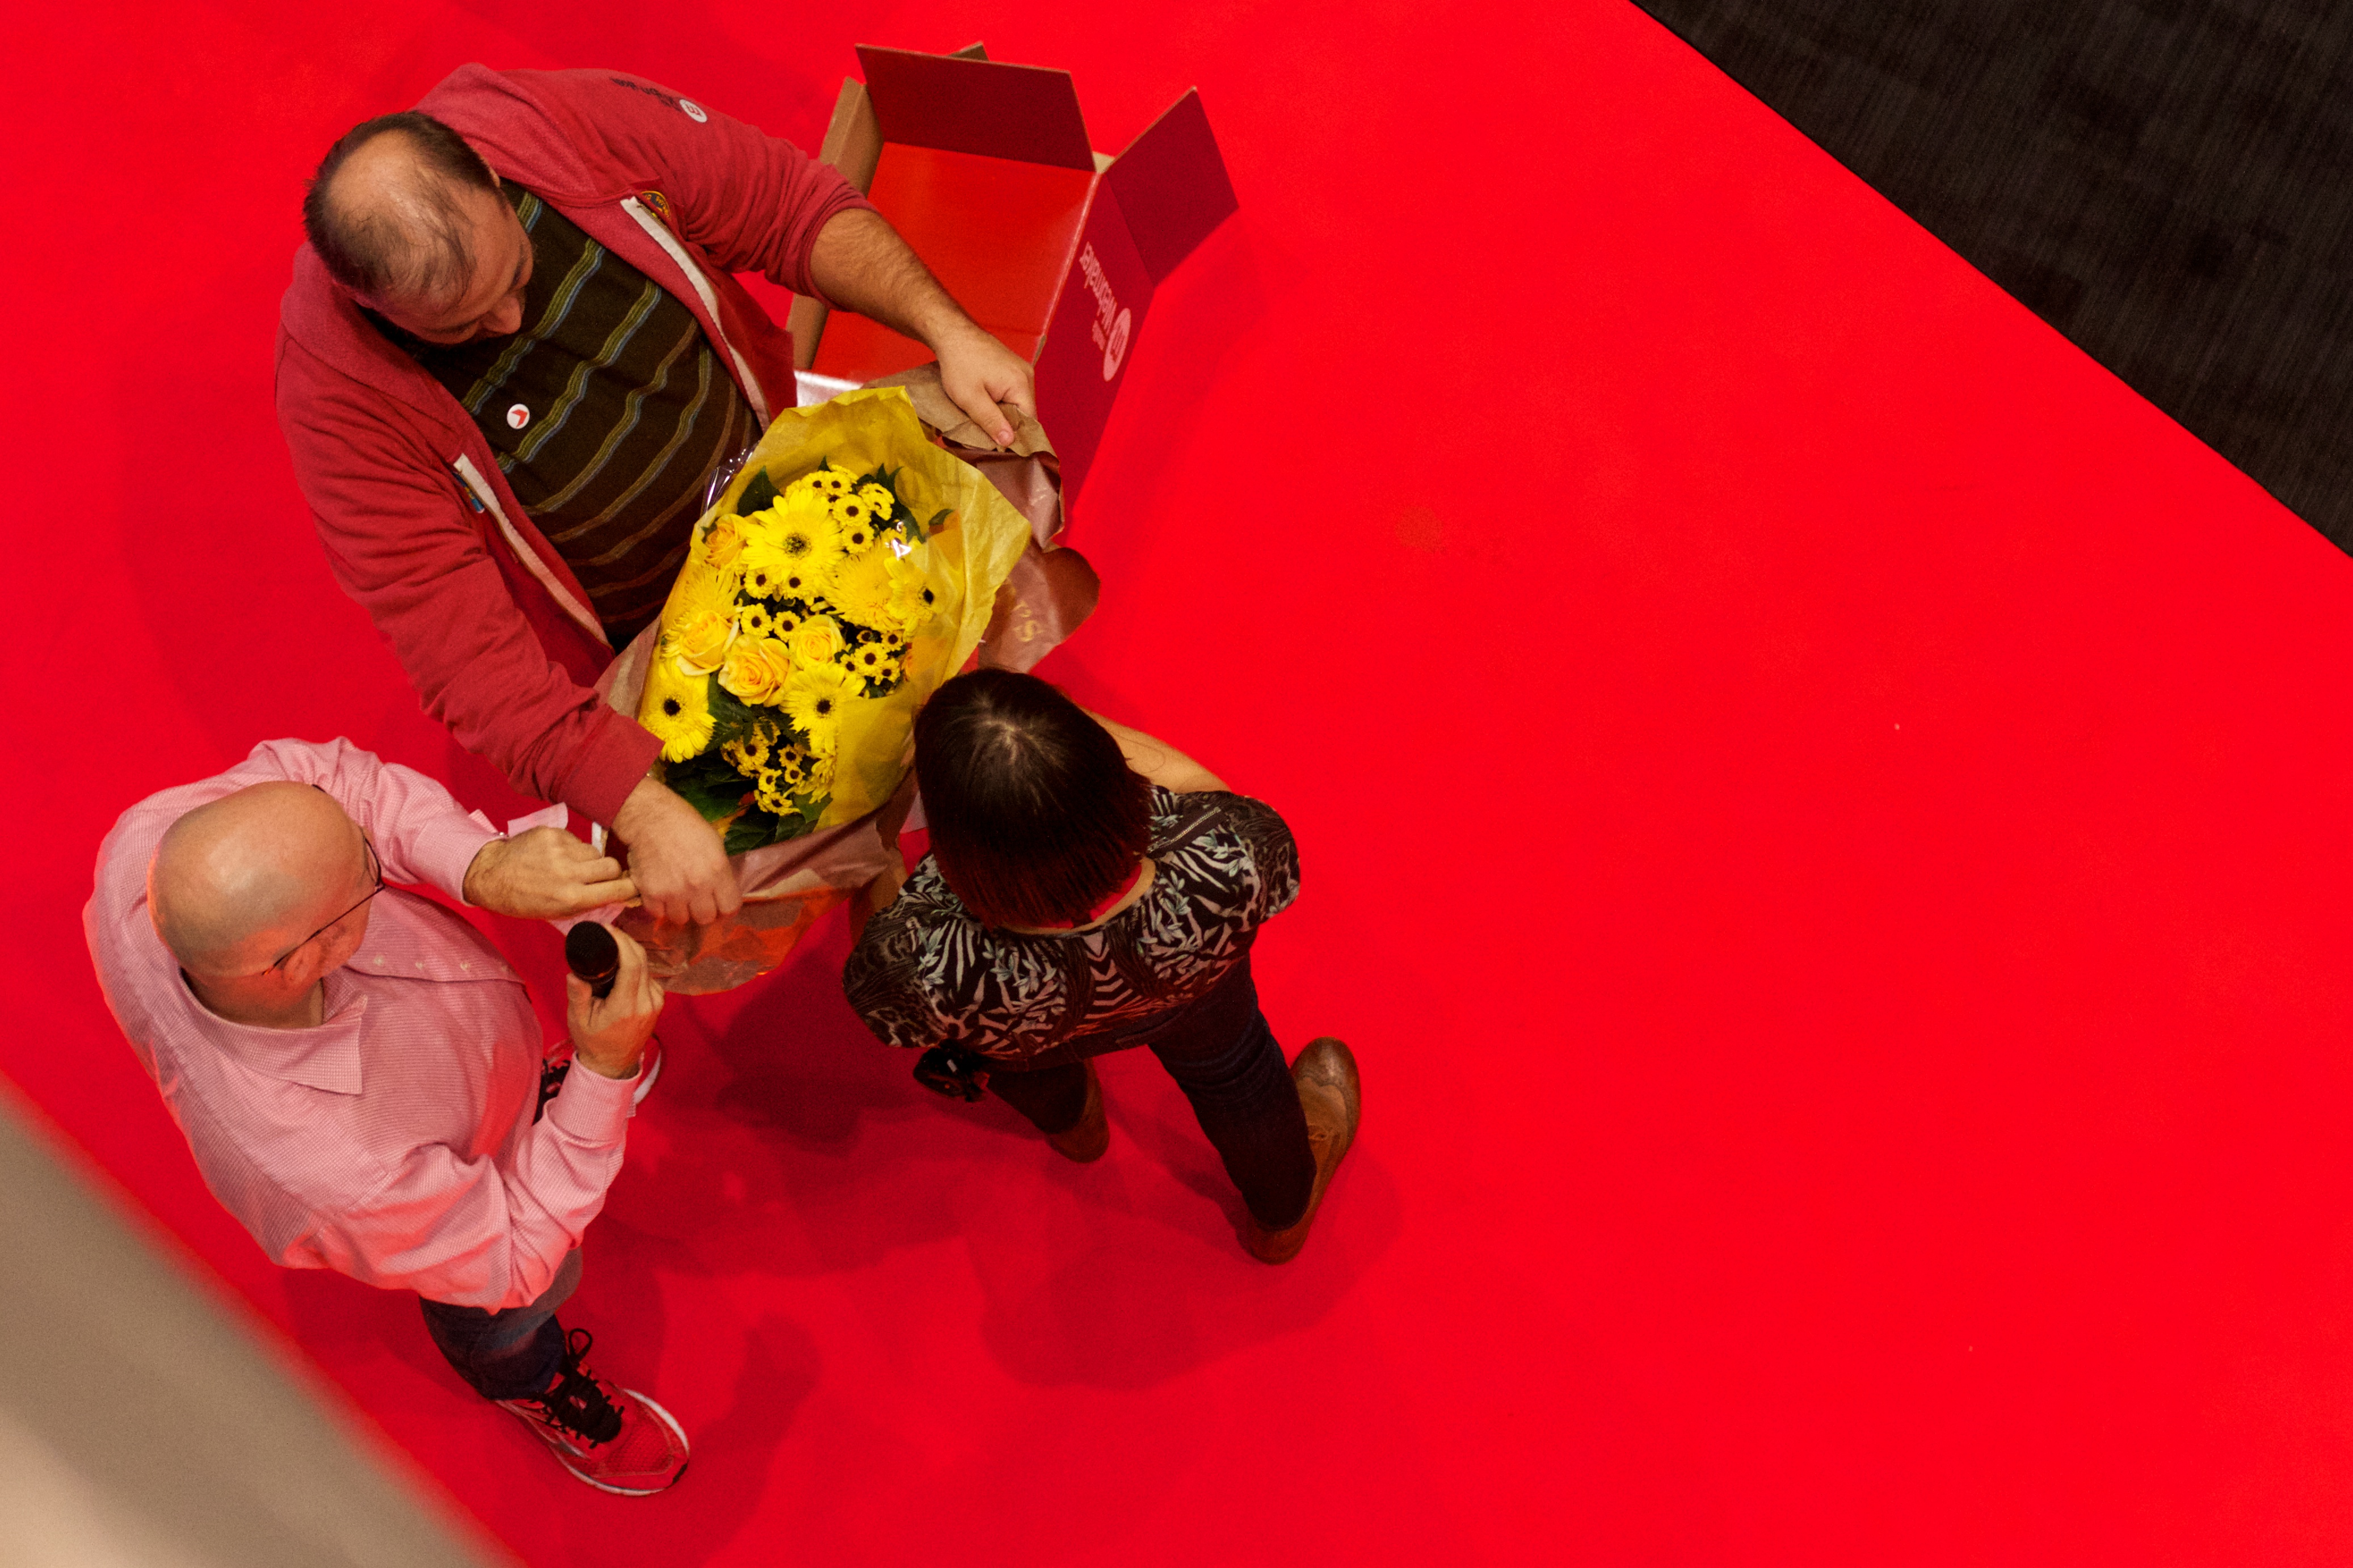
red, toy, art, performance, mozfest